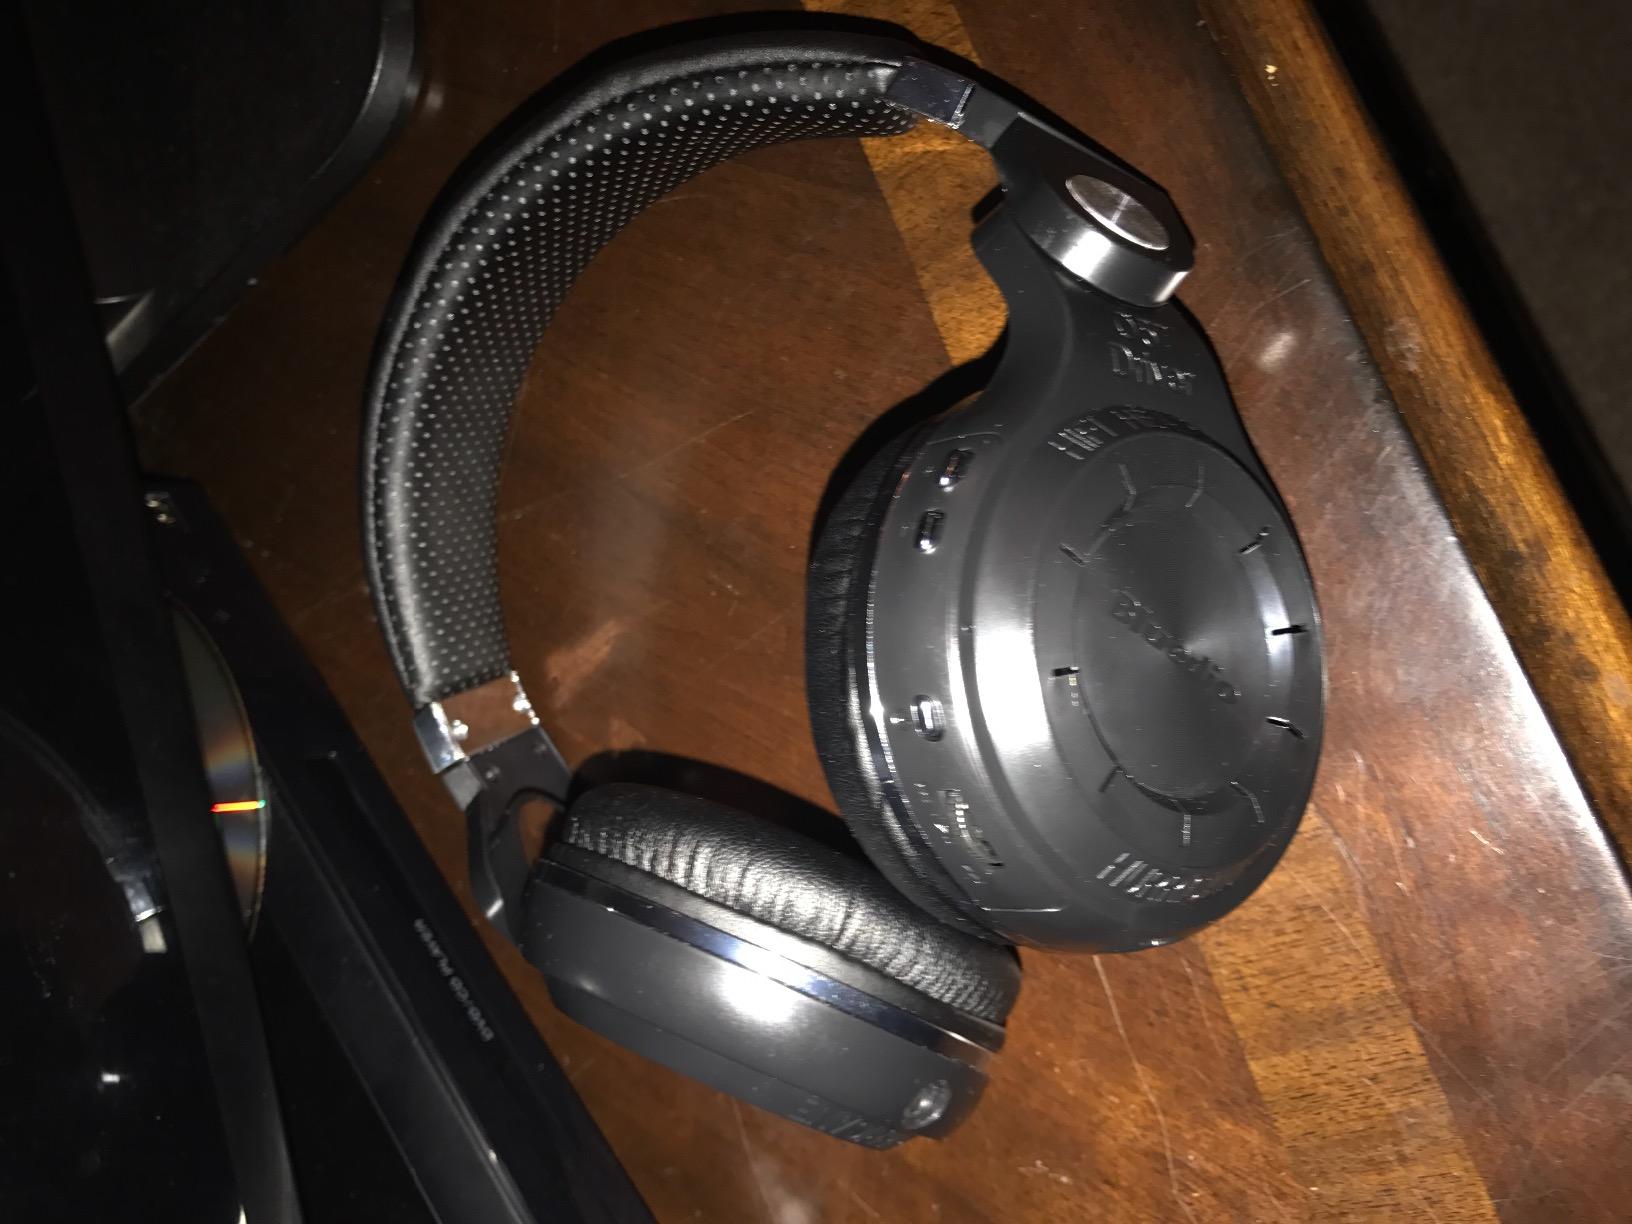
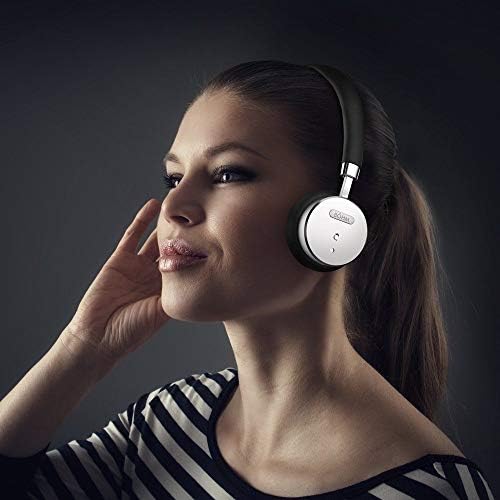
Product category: headphones
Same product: no